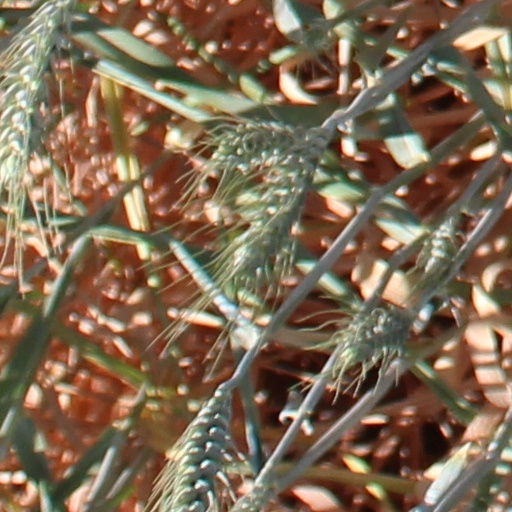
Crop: wheat